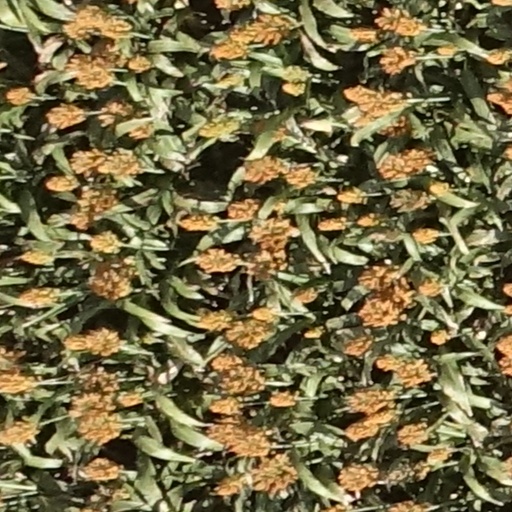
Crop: sorghum